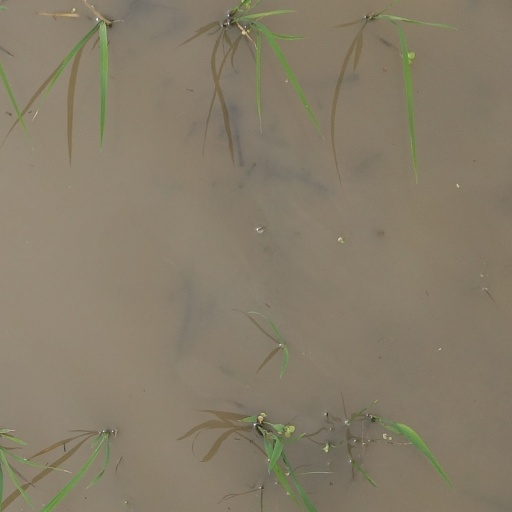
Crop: rice